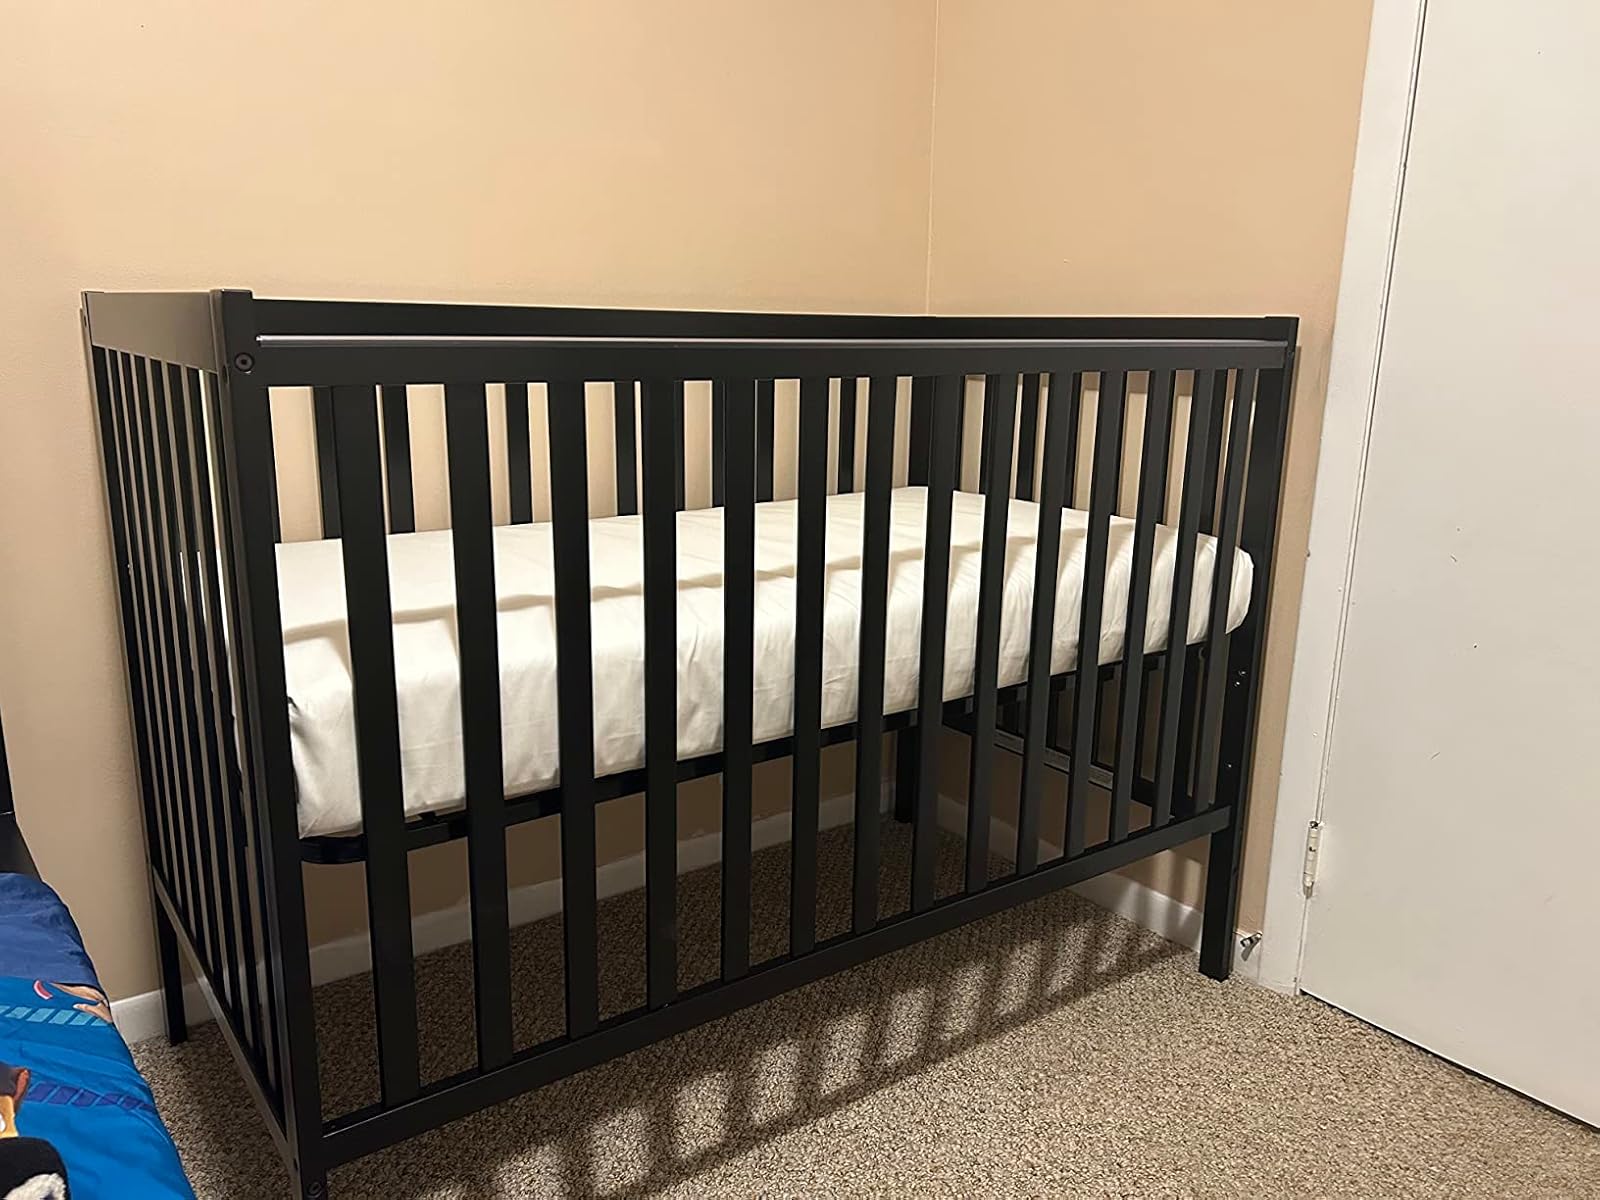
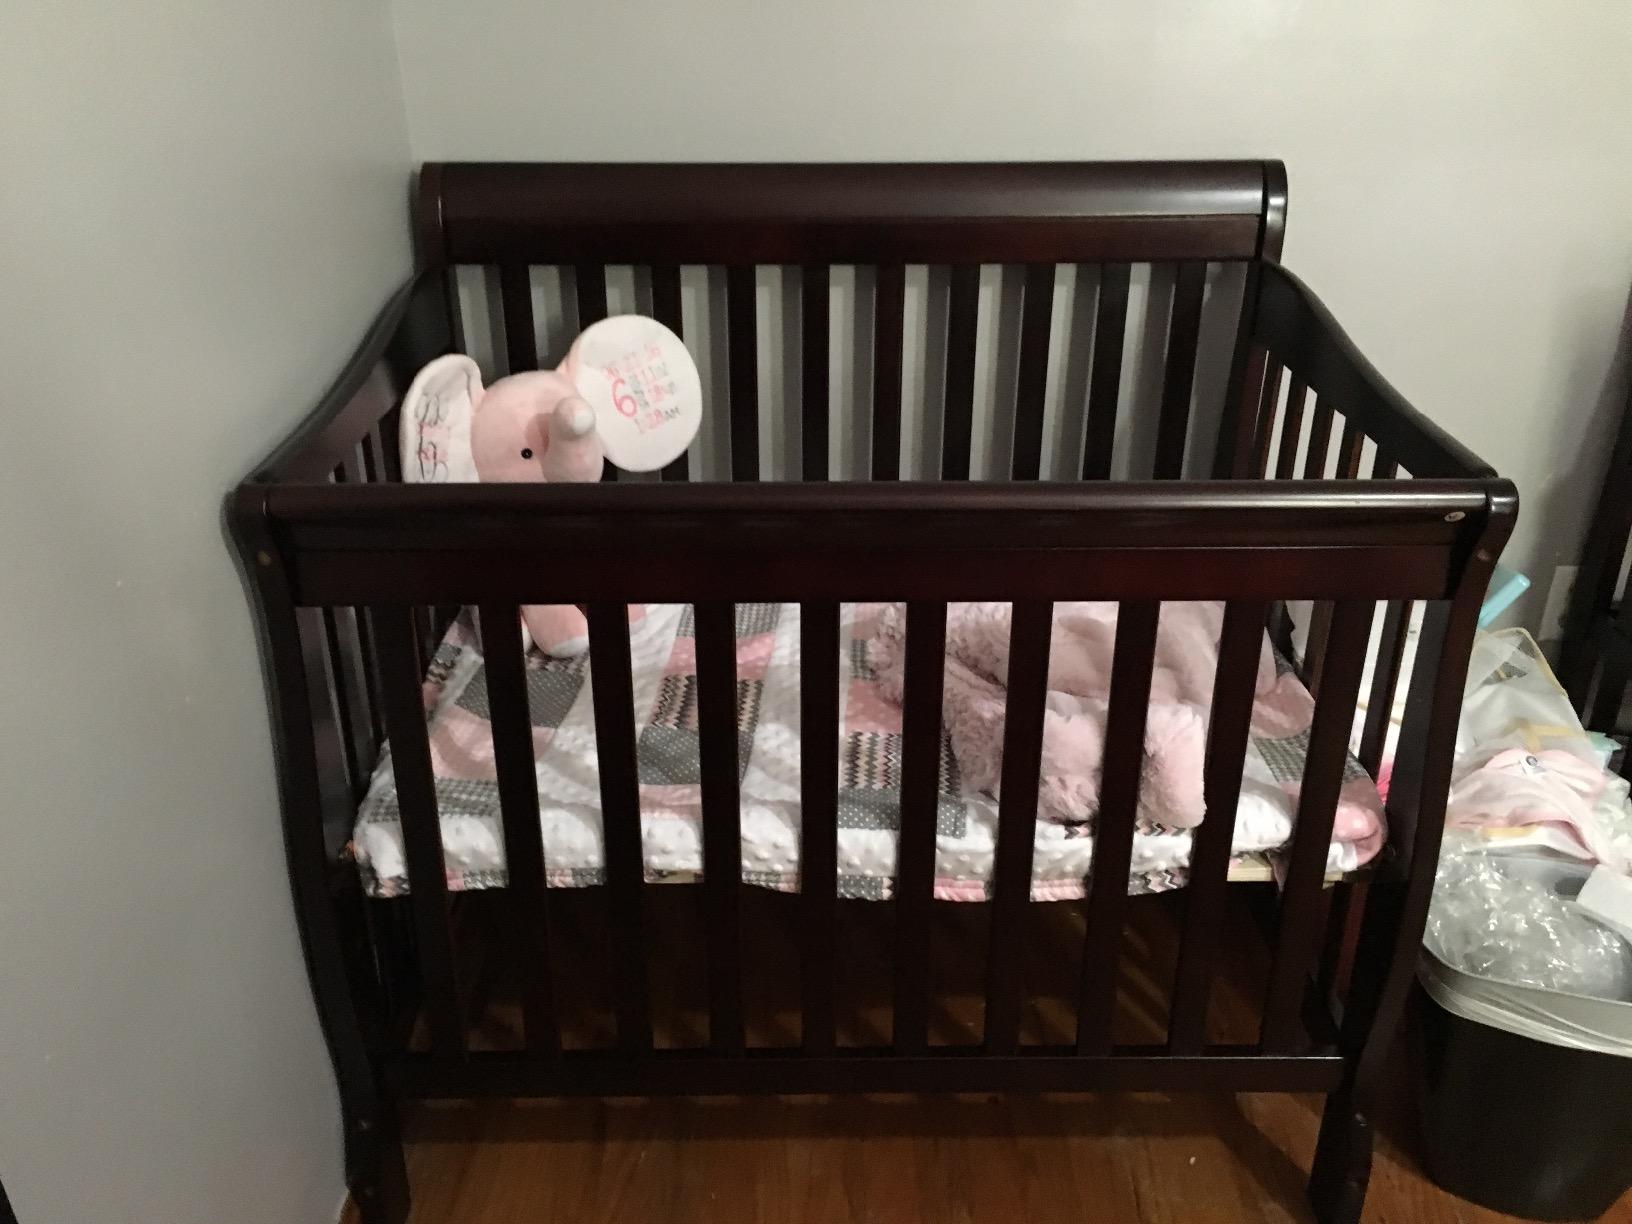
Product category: products_crib
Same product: no